High Peak Junction

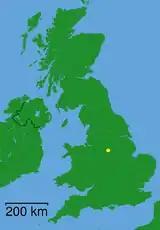
Location of High Peak Junction in Derbyshire, England

High Peak Junction, near Cromford, Derbyshire, England, is the name now used to describe the site where the former Cromford and High Peak Railway (C&HPR), whose workshops were located here, meets the Cromford Canal. It lies within Derwent Valley Mills World Heritage Site, designated in 2001, and today marks the southern end of the High Peak Trail, a trail for walkers, cyclists and horse riders. The Derwent Valley Heritage Way also passes this point, and popular walks lead from here along the towpath in both directions.